Orthogonal ligand-protein pair

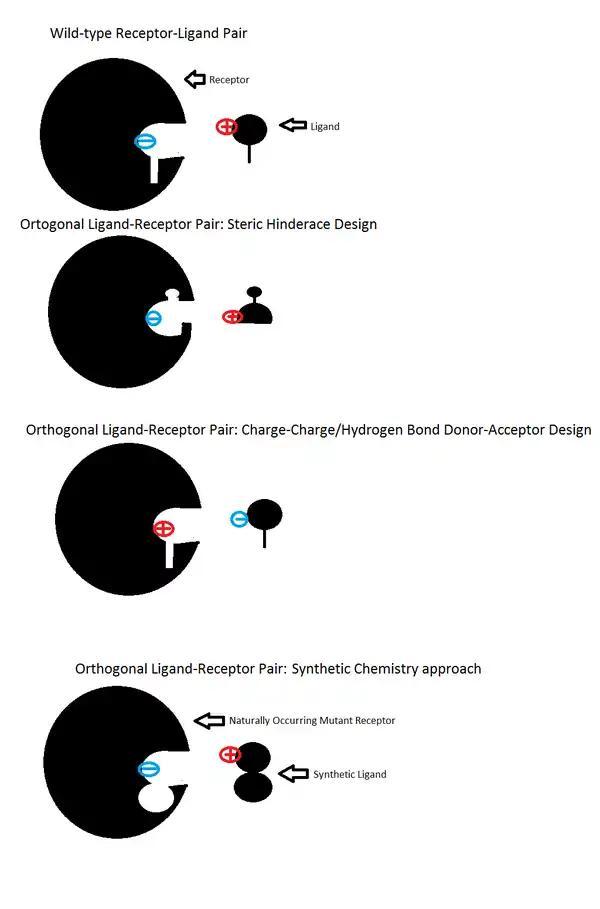

An example of orthogonal ligand-receptor interfaces are RASSL and DREADD. They are G protein-coupled receptors that are activated by synthesized ligands that wouldn't normally exist in the cell, such as the anti-psychotic Clozapine, allowing researchers to control the interaction externally and independent of internal activation.